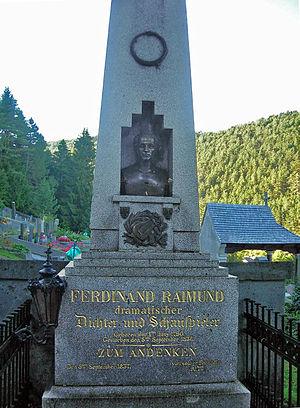
Ferdinand Jakob Raimann, dit « Ferdinand Raimund », né le 1ᵉʳ juin 1790 à Vienne et mort le 5 septembre 1836 à Pottenstein, est un acteur, poète et dramaturge autrichien.